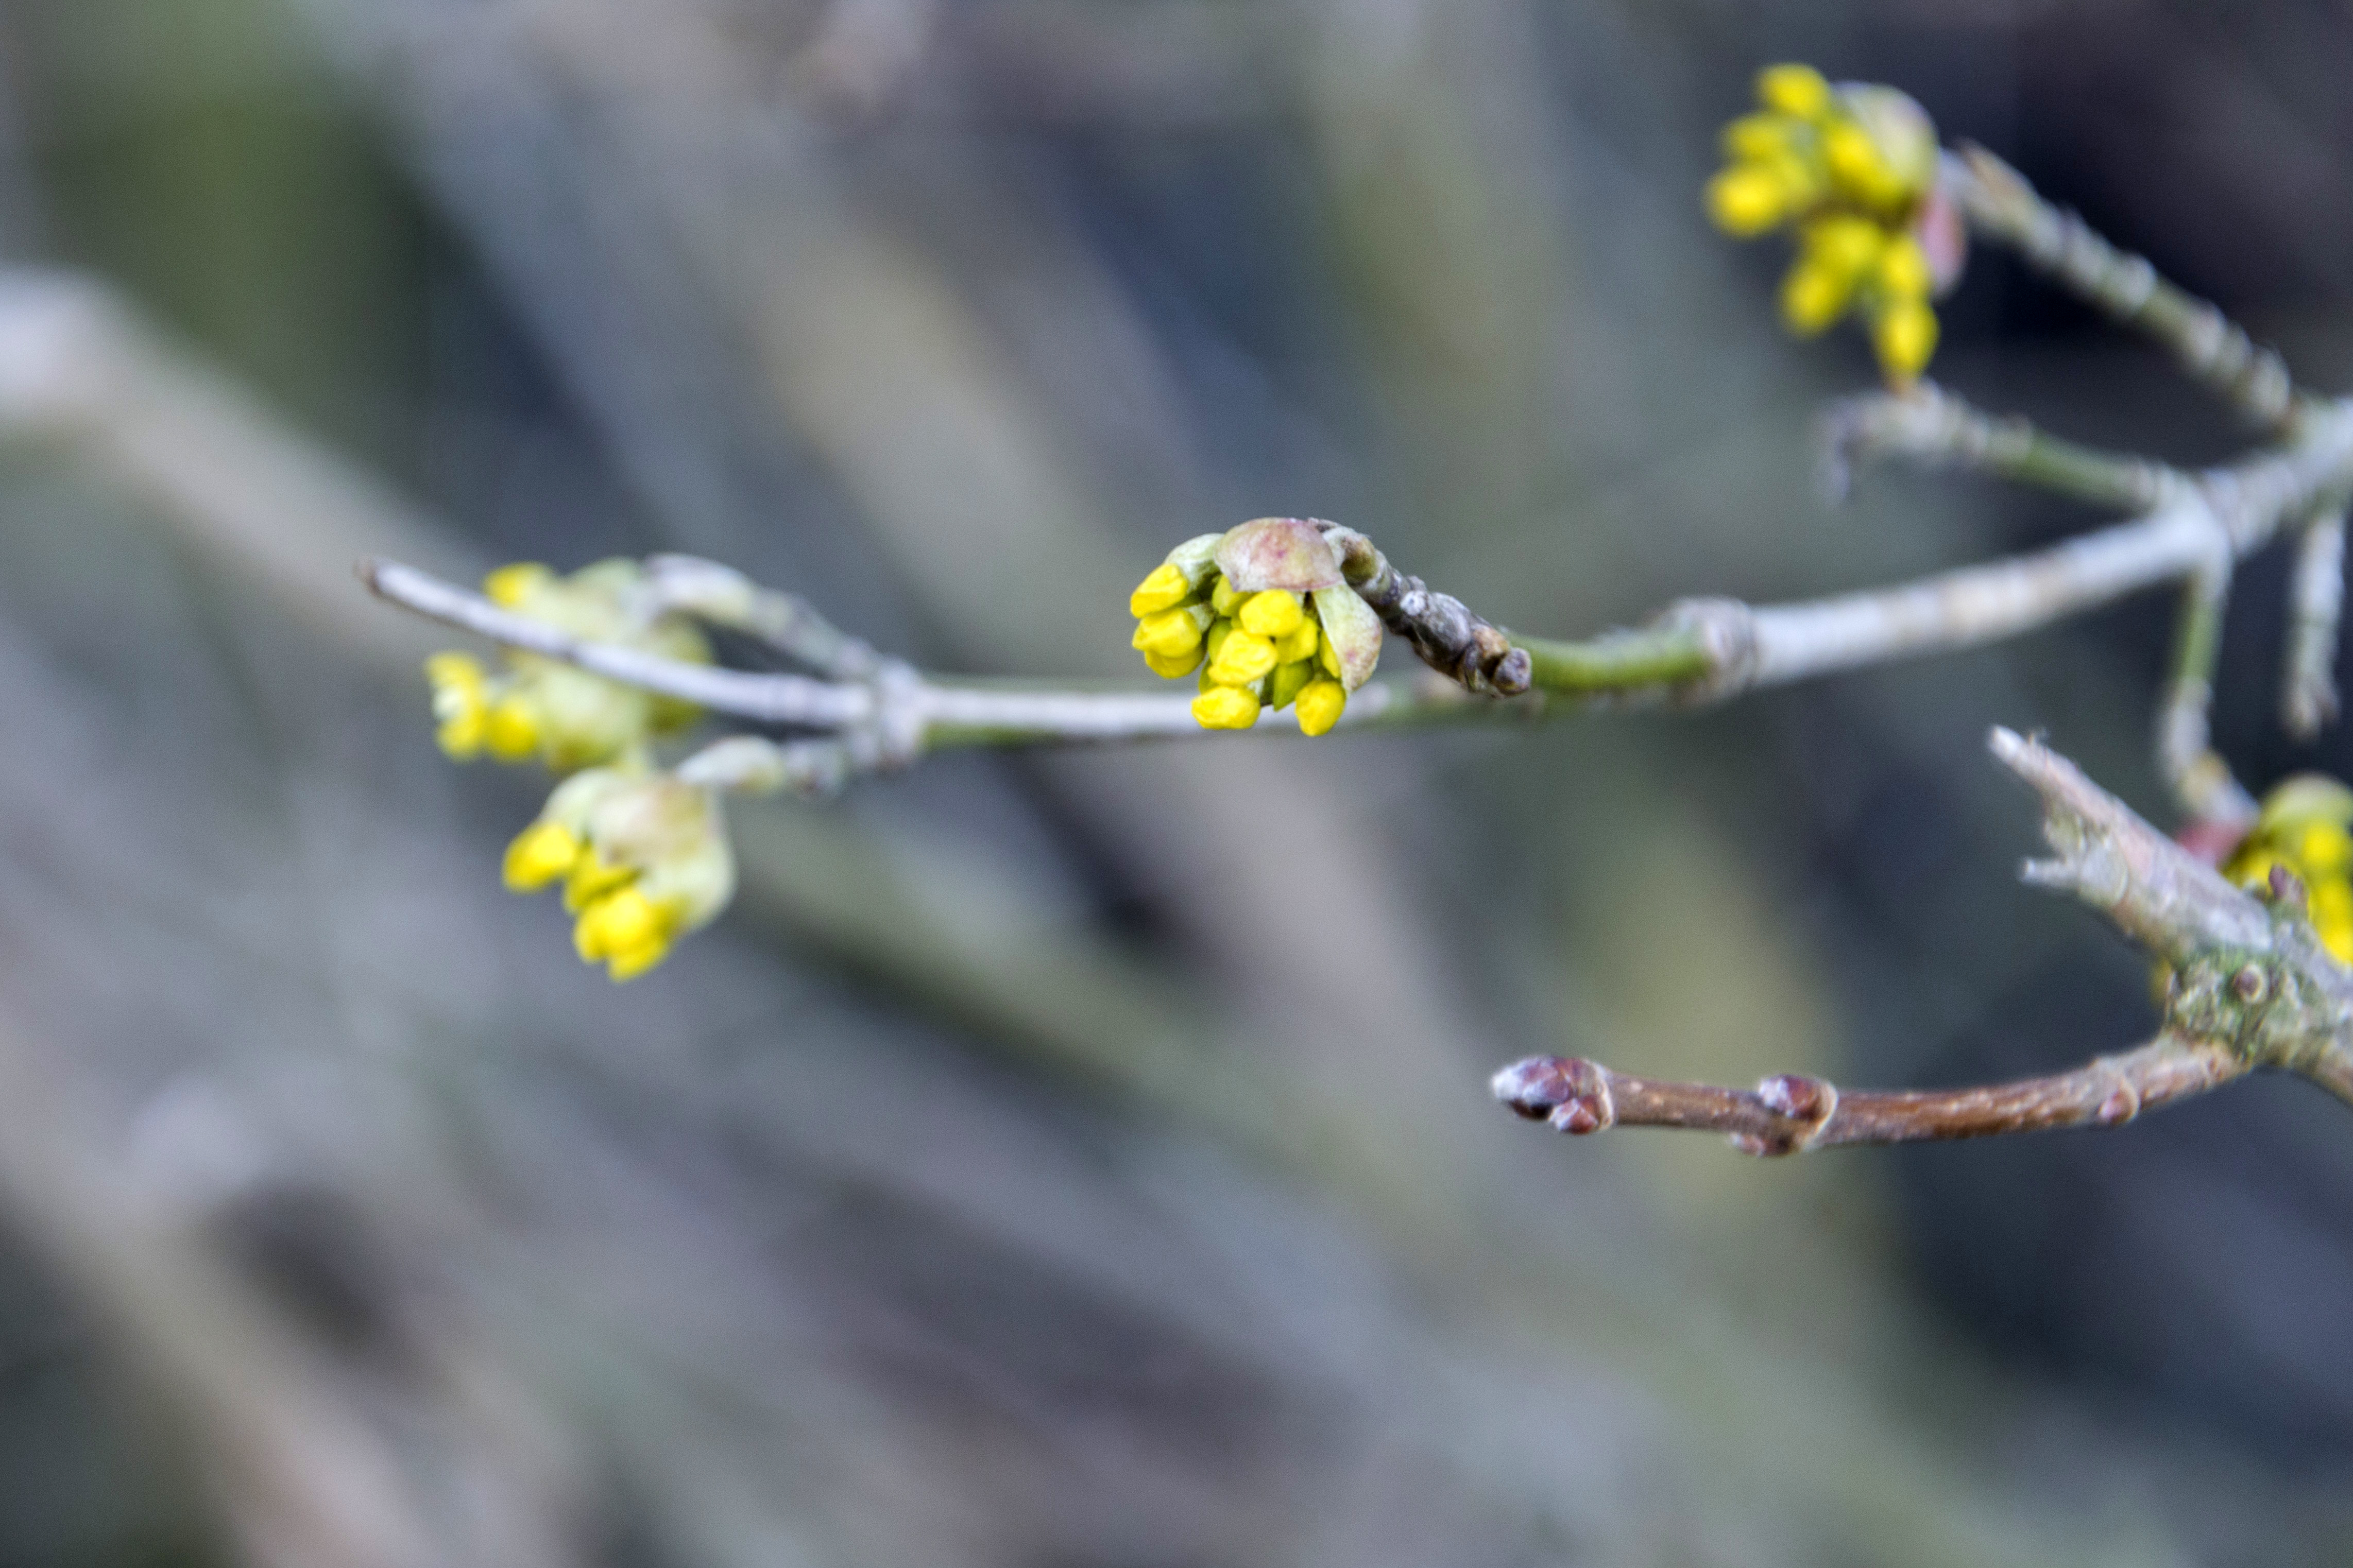
nature, outdoor, branch, blossom, plant, photography, leaf, flower, produce, botany, nikon, yellow, flora, fauna, wildflower, nederland, netherlands, zuidholland, outdoorphotography, bud, gele, mas, cornus, paulvandevelde, pdvandevelde, padagudaloma, natuurfotografie, dordrecht, biesbosch, nederlandinfotos, bloem, hollandse, macro photography, tak, kornoelje, boesem